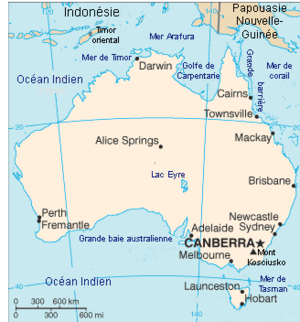
L'équipe d'Australie de rugby à XV est l'équipe nationale qui représente l'Australie dans les compétitions majeures internationales de rugby à XV.
La géographie d'Australie présente une multitude de régions biogéographiques différentes, des montagnes enneigées de Tasmanie aux déserts du centre, en passant par des forêts tropicales ou tempérées. L'Australie est à la fois un continent et une île. Le Commonwealth d'Australie est le sixième plus grand État du monde en fonction du montant de son territoire: d'une île principale et 8 222 îles plus petites.